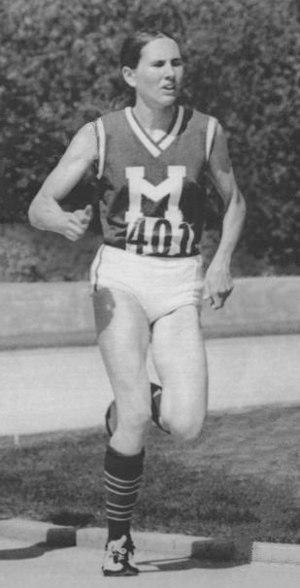
Jan Merrill est une ancienne athlète américaine spécialiste du cross-country.